Roman Catholic Archdiocese of Mombasa

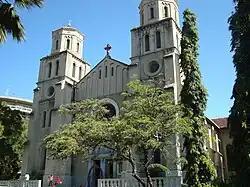
Facade of the Mombasa Cathedral

The Roman Catholic Archdiocese of Mombasa is the Metropolitan See for the ecclesiastical province of Mombasa in Kenya.